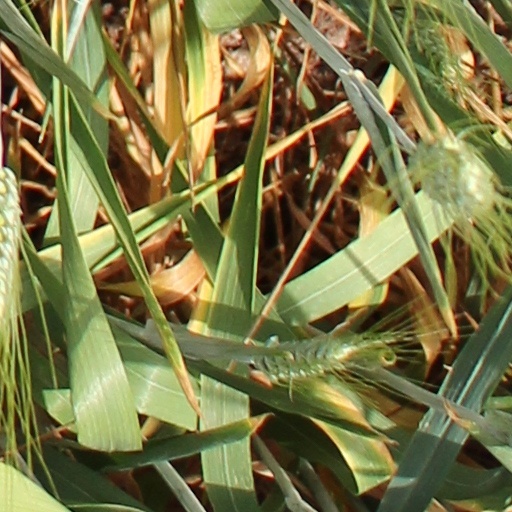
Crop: wheat